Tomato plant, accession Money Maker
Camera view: tilt-top (135 deg); turntable rotation: 330 degrees
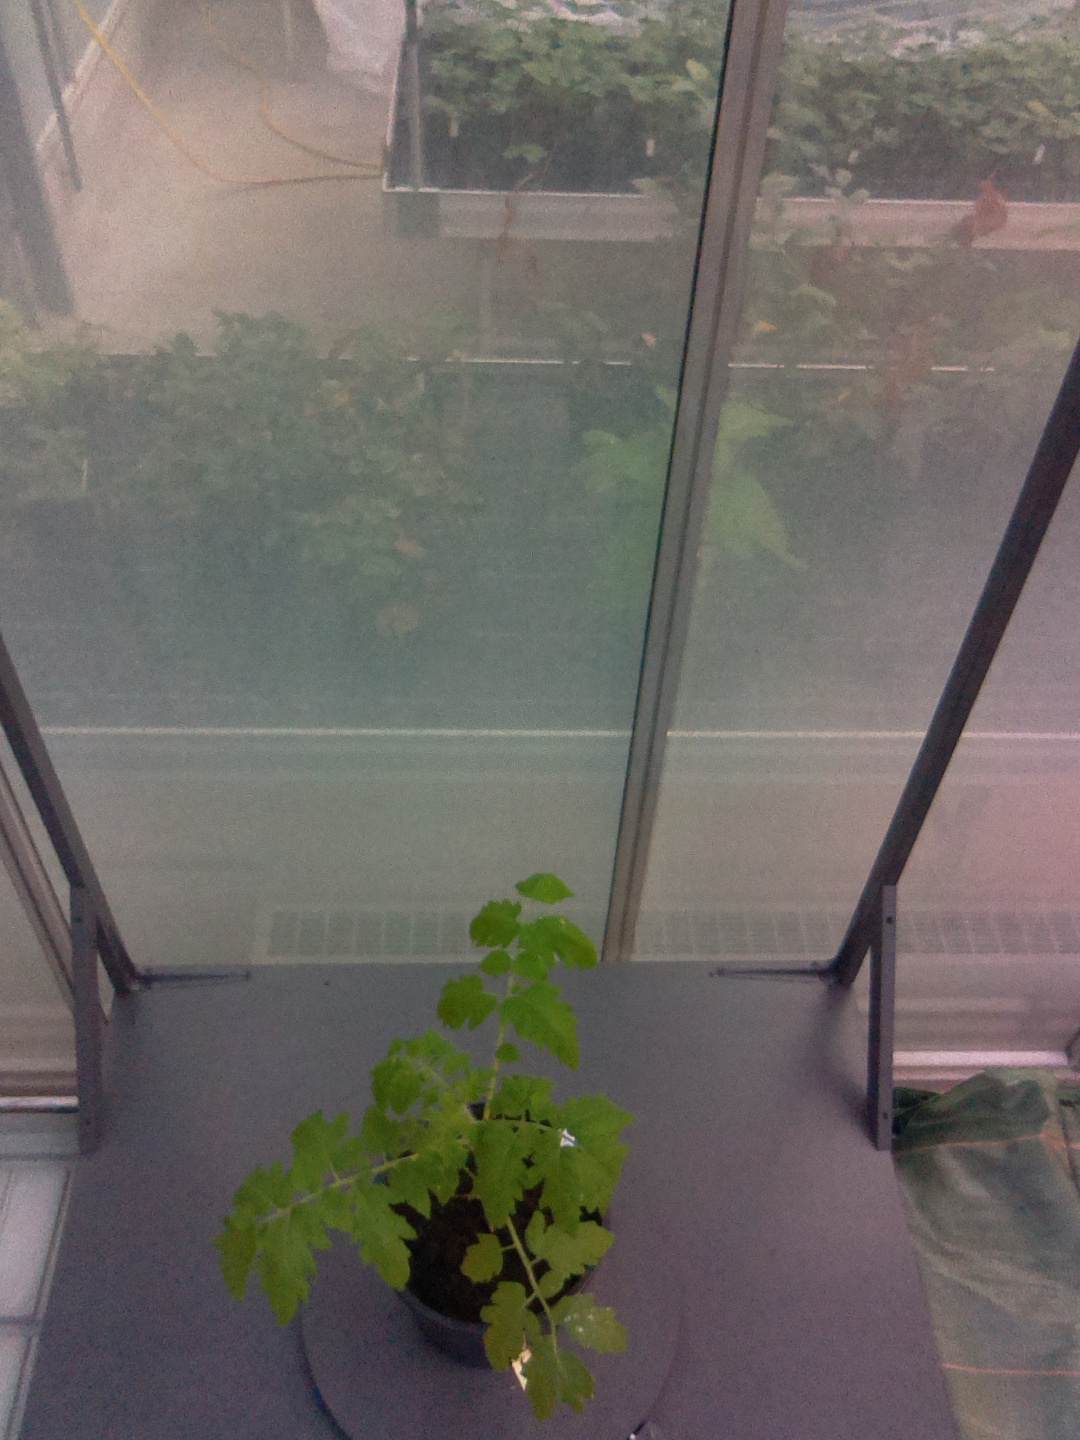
BBCH growth stage 13: 6 of true leaves visible